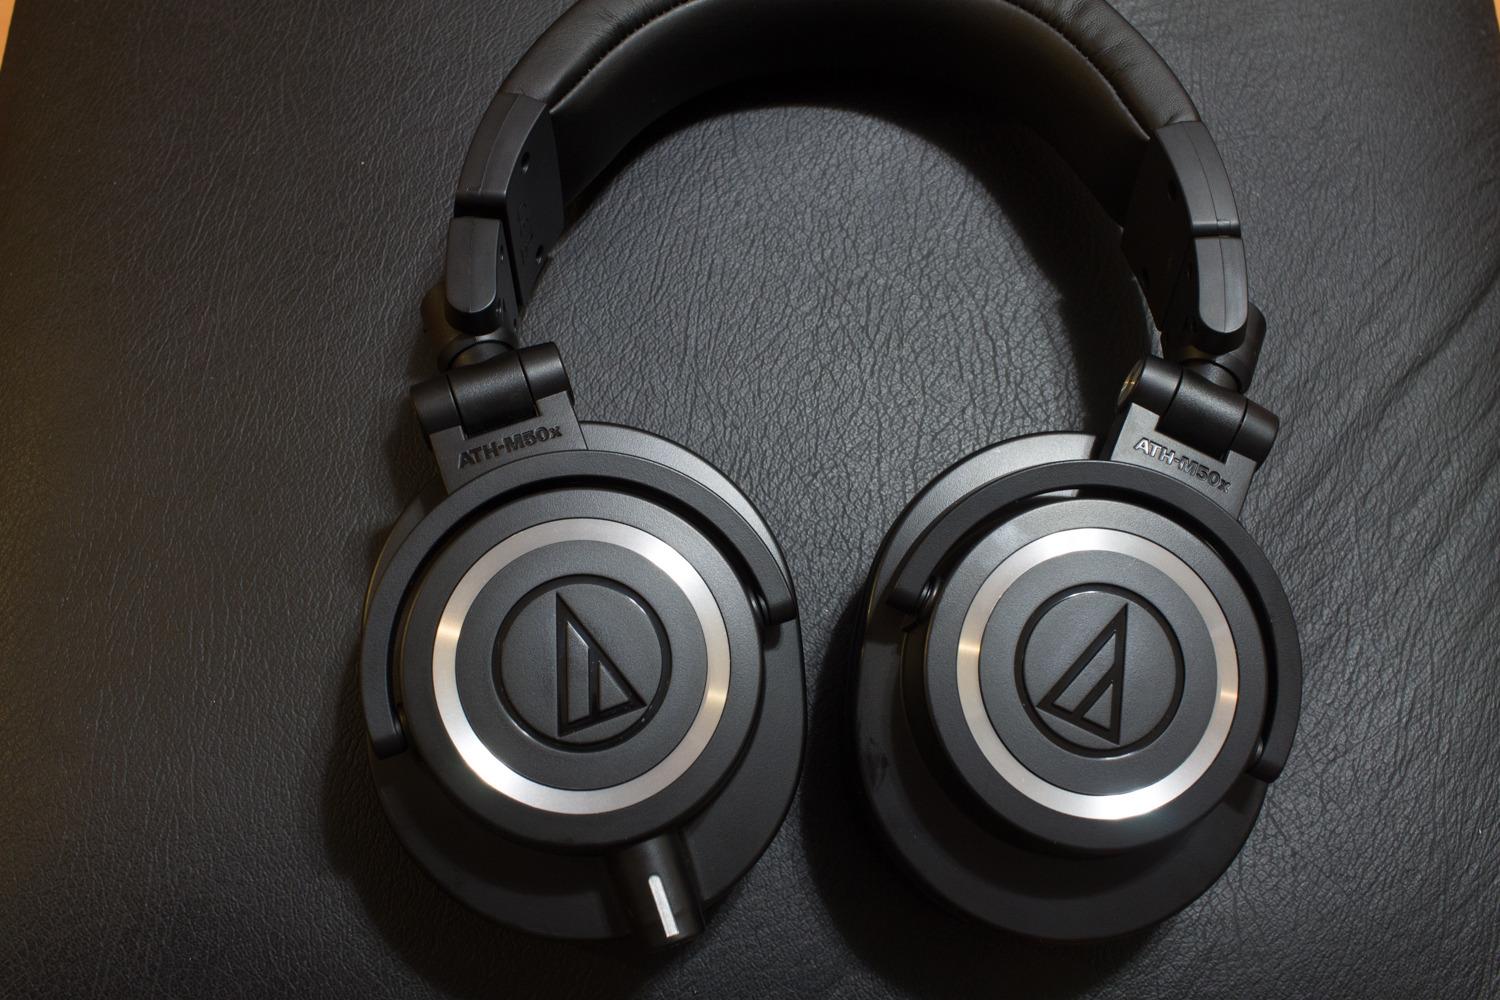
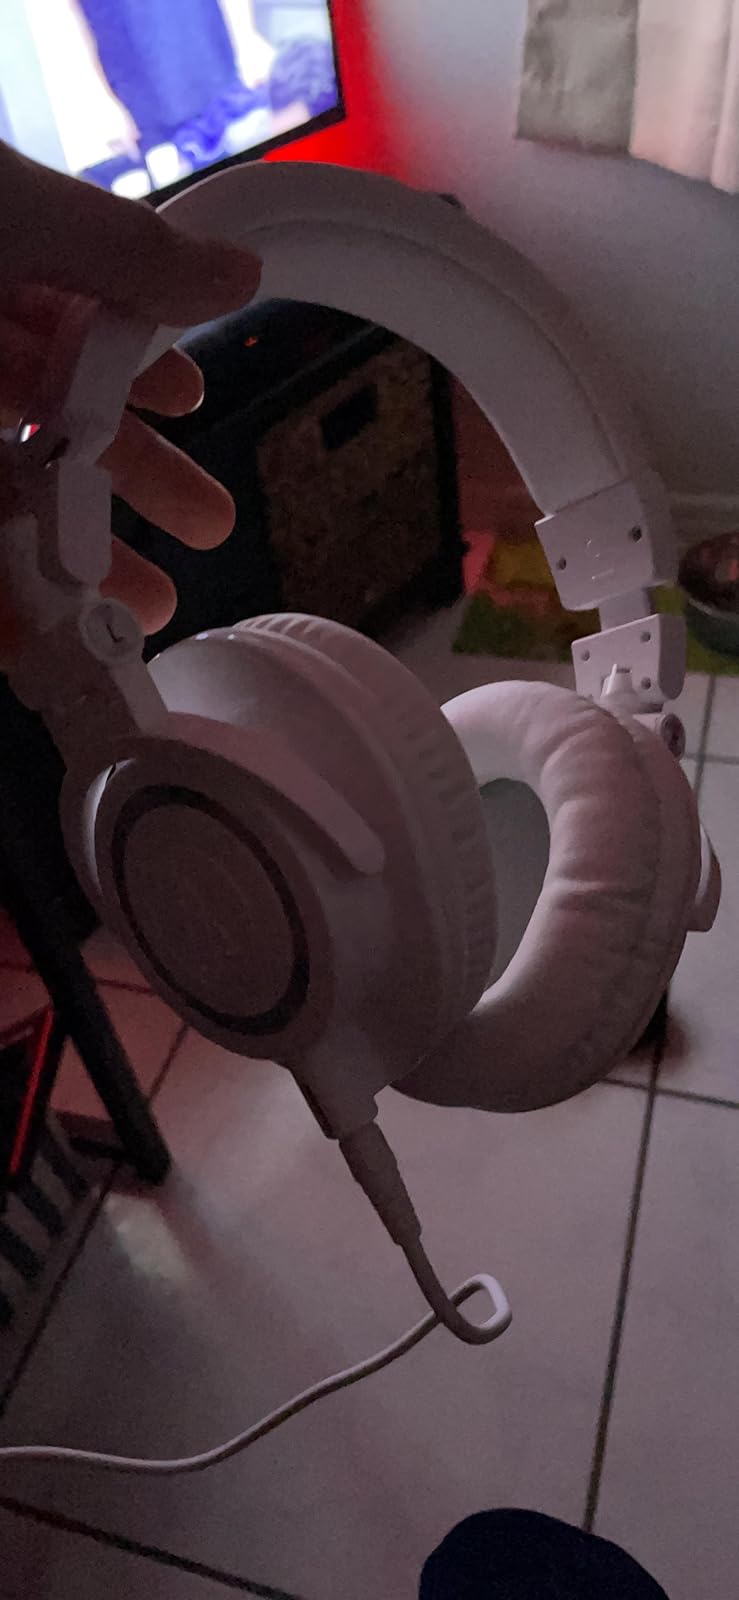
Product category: headphones
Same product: no